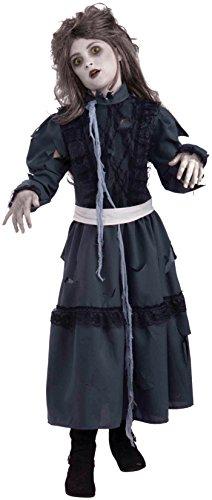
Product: Forum Novelties Zombie Girl Costume, Child's Medium
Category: Toys & Games | Dress Up & Pretend Play | Costumes
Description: Forum is a one stop zombie shop offering weapons, makeup, wounds, and more.
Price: $27.07
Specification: ProductDimensions:36x20x2inches|ItemWeight:13ounces|ShippingWeight:1pounds(Viewshippingratesandpolicies)|DomesticShipping:ItemcanbeshippedwithinU.S.|InternationalShipping:ThisitemcanbeshippedtoselectcountriesoutsideoftheU.S.LearnMore|ASIN:B004Q2O0C2|Itemmodelnumber:66946|Manufacturerrecommendedage:6-12years